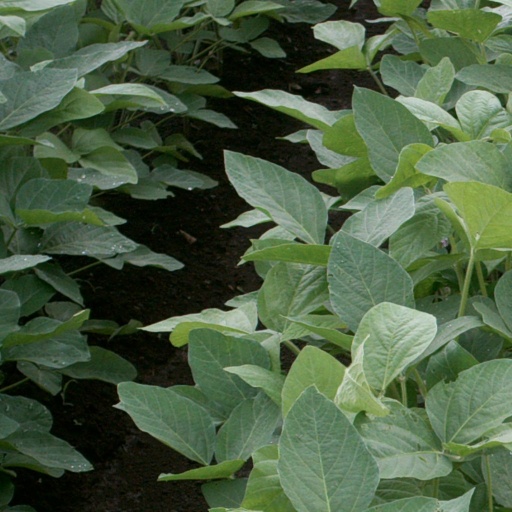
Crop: soybean